Oliver Bascom

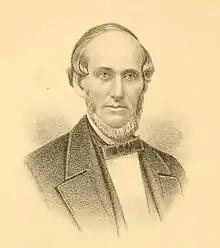
Oliver Bascom

Oliver Bascom (June 13, 1815 – November 7, 1869) was an American businessman and politician from New York.